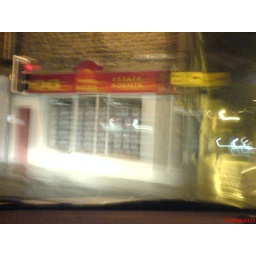
Drunk man in car with camera phone